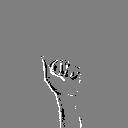
ASL letter: a